Rikuchū-Noda Station

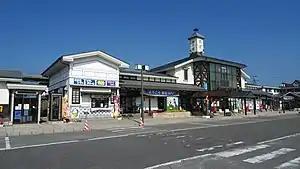
Rikuchū-Noda Station in September 2012

is a railway station on the Rias Line in the village of Noda, Iwate, Japan, operated by the third-sector railway operator Sanriku Railway.